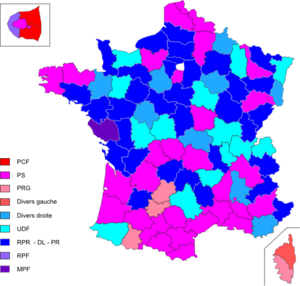
Appartenance politique des présidents de conseils généraux élus suite aux élections cantonales de 2001